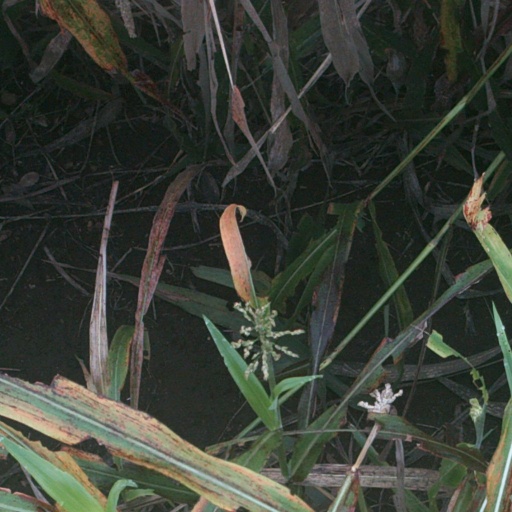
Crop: sorghum